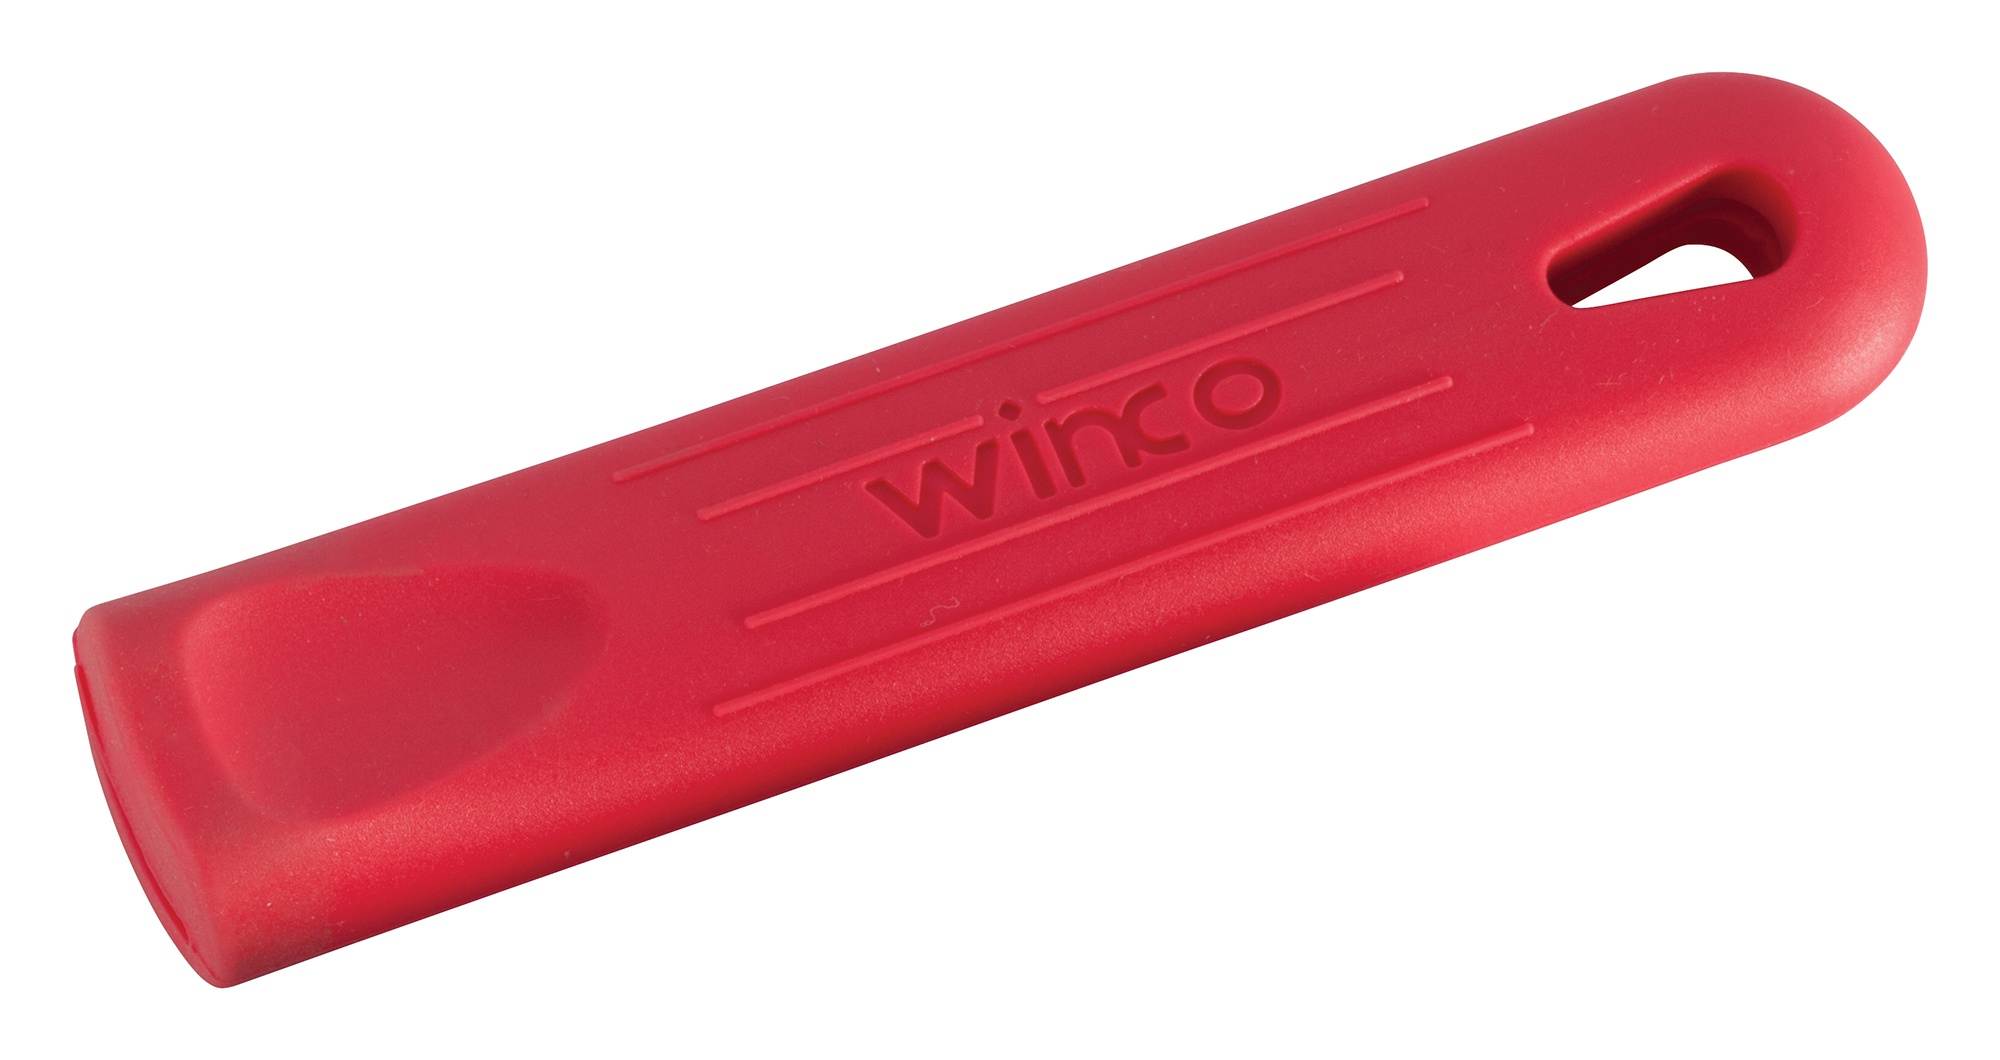
Winco AFP-2HR Sleeve Removable Red Silicone for AFP-10 and AFP-12
Heat-resistant up to 450F (230C)
Brand: Winco
Category: Home & Garden > Kitchen & Dining > Cookware & Bakeware > Cookware Accessories